Inner Terai Valleys of Nepal

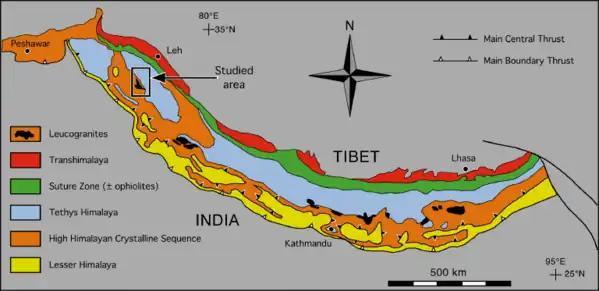
Geologic – Tectonic map of the Himalaya, modified after Le Fort (1988)

The Inner Terai valleys lie between the Sivalik Hills and Mahabharat Range. They hold flat plains with winding rivers that shift their courses from time to time, running northwest or southeast along the axis of the Sivalik Hills.